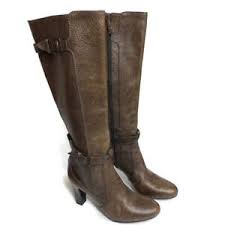
Waste category: shoes